Batu Pahat (town)

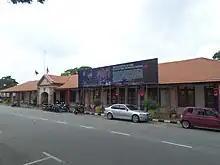
Batu Pahat Municipal Council

Batu Pahat Town and its surrounding areas are administered by Batu Pahat Municipal Council (MPBP), which was upgraded from the former Western Batu Pahat District Council.